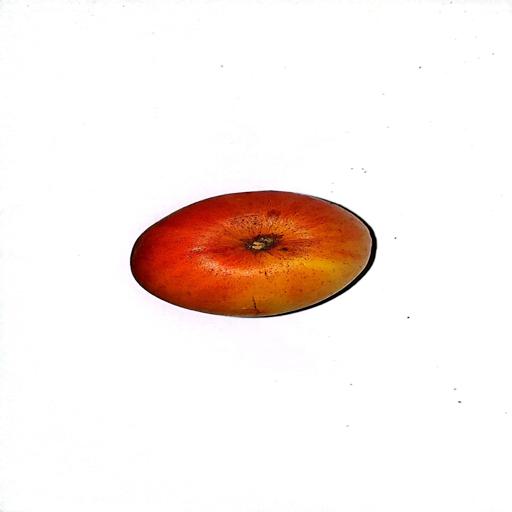
Label: healthy